Mauro Lainez

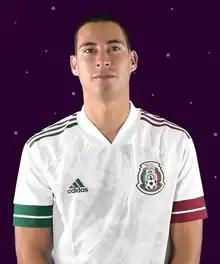
Lainez in 2020

Mauro Alberto Lainez Leyva (born 9 May 1996) is a Mexican professional footballer who plays as a winger for Liga MX club Mazatlán.